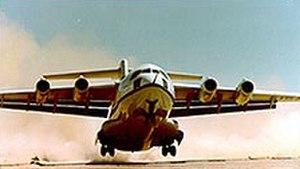
Cet article liste les aéronefs des forces armées des États-Unis. Les prototypes sont généralement préfixés par un « X » et sans nom, tandis que les modèles de pré-série sont généralement précédés d'un « Y ».